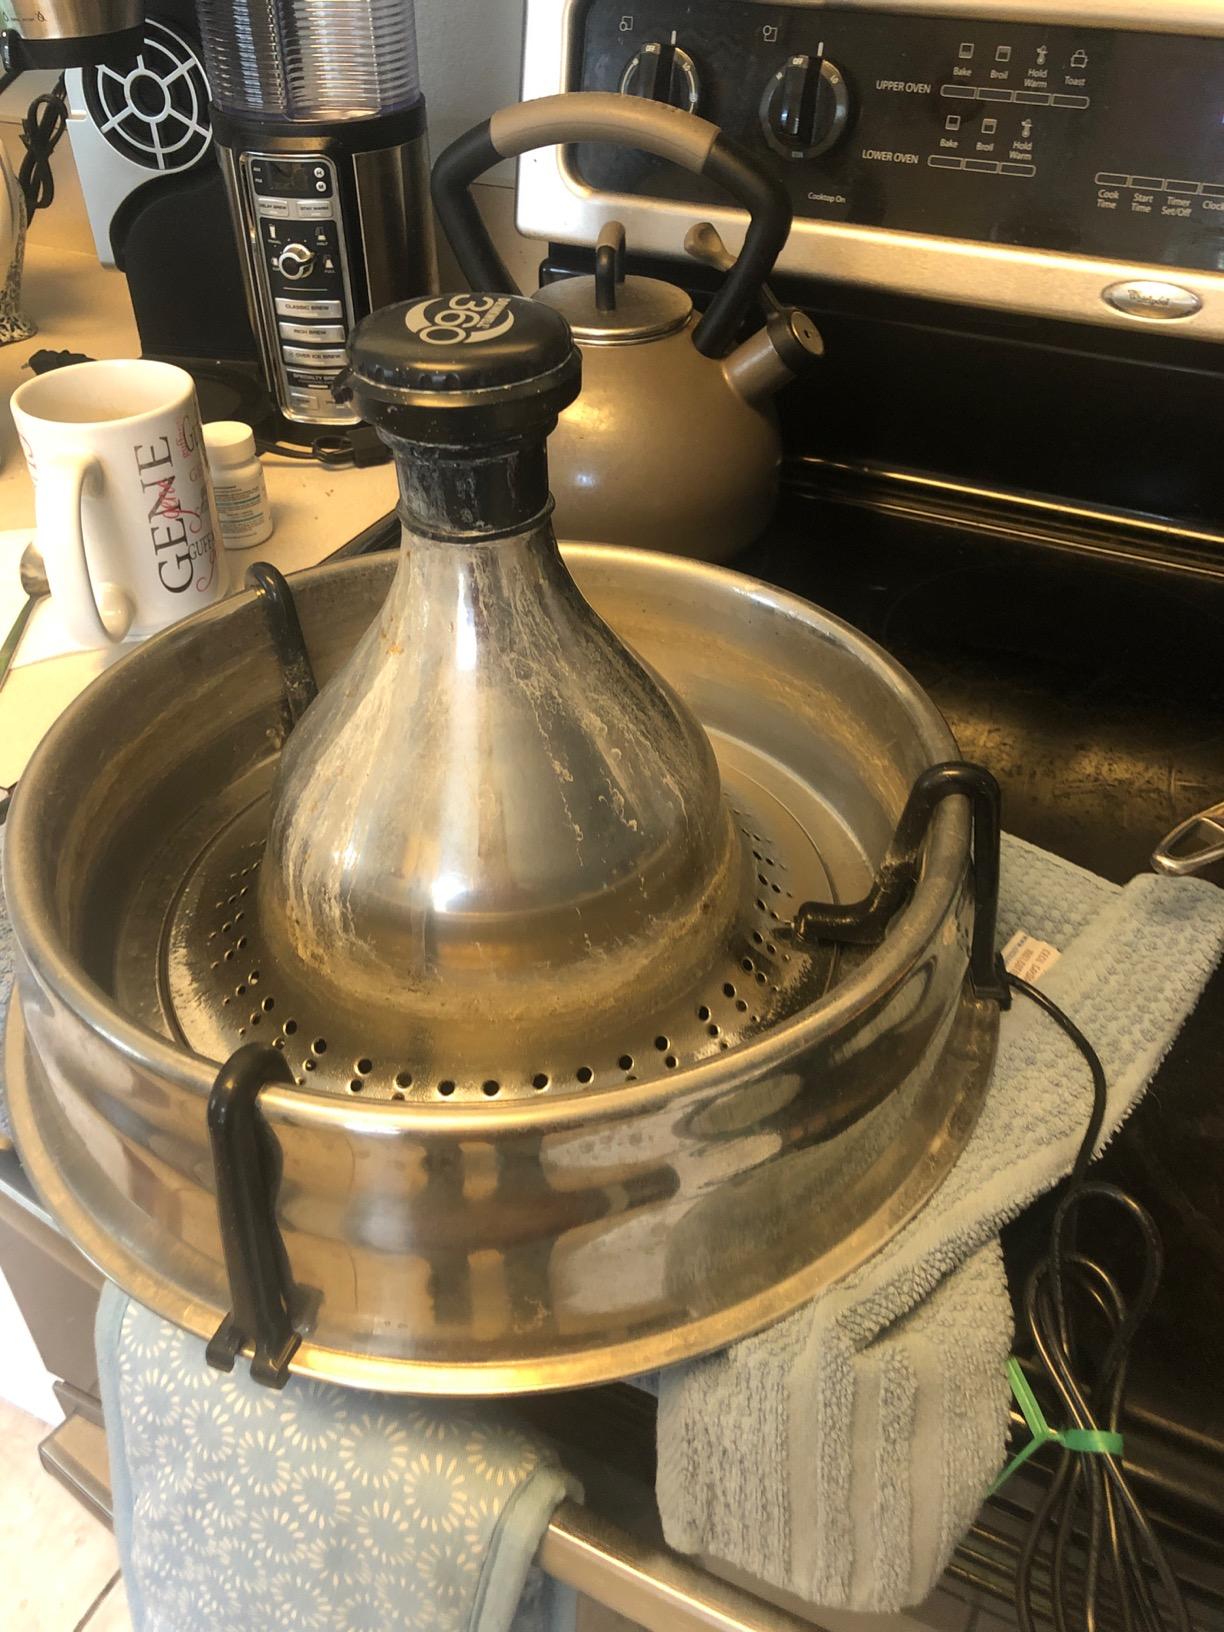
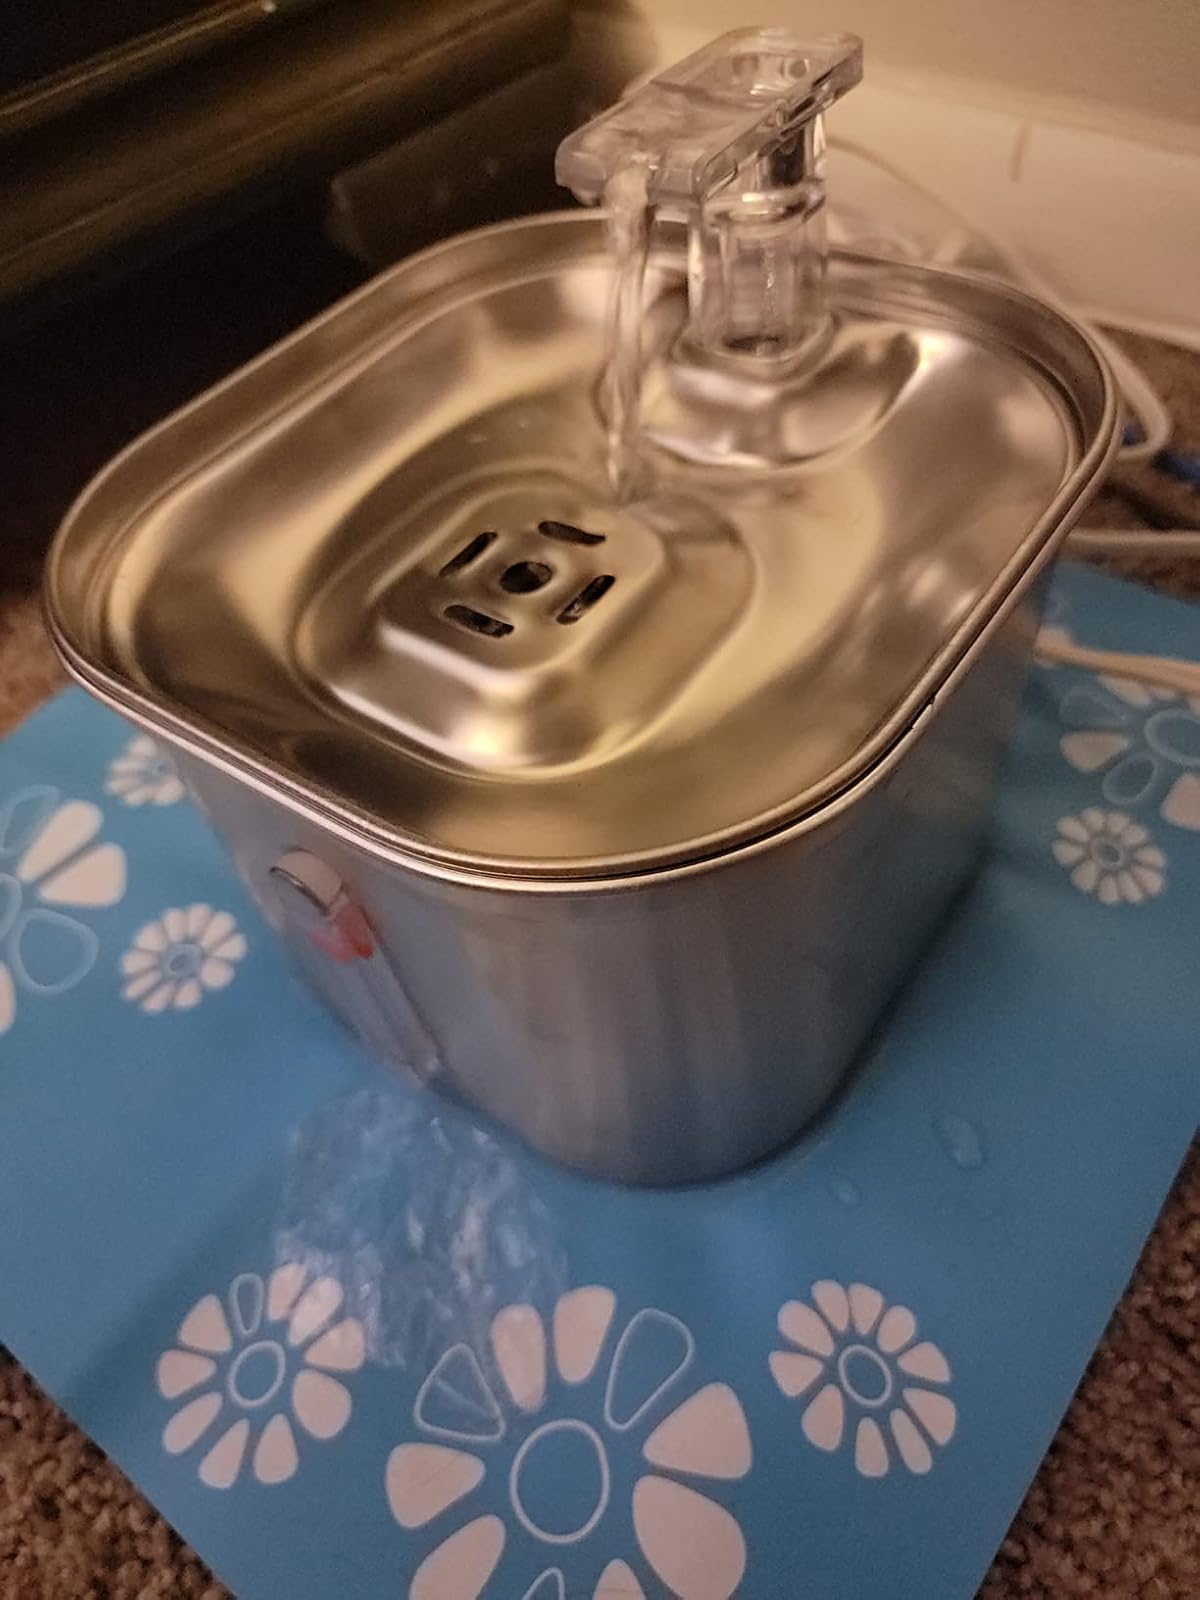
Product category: items_bowl
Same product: no